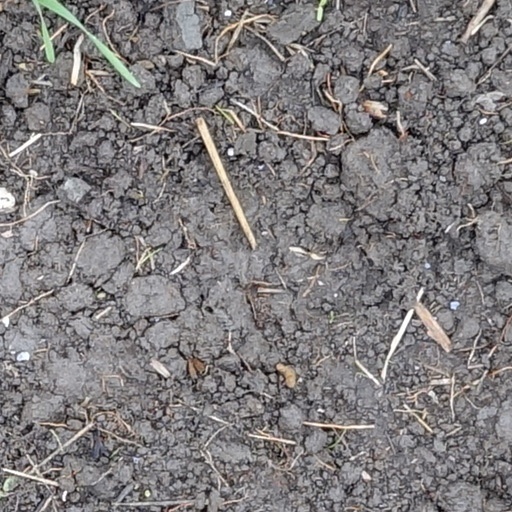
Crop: wheat